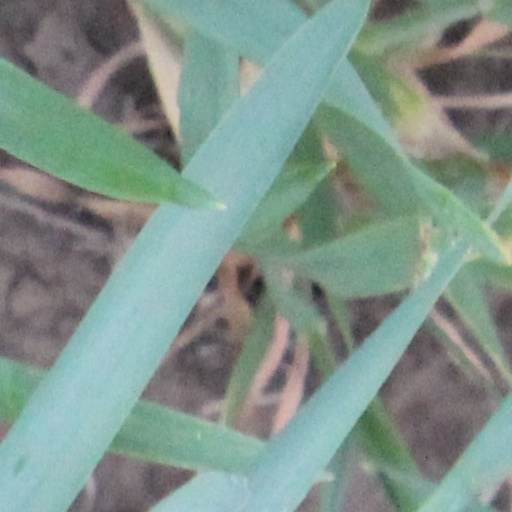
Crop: wheat